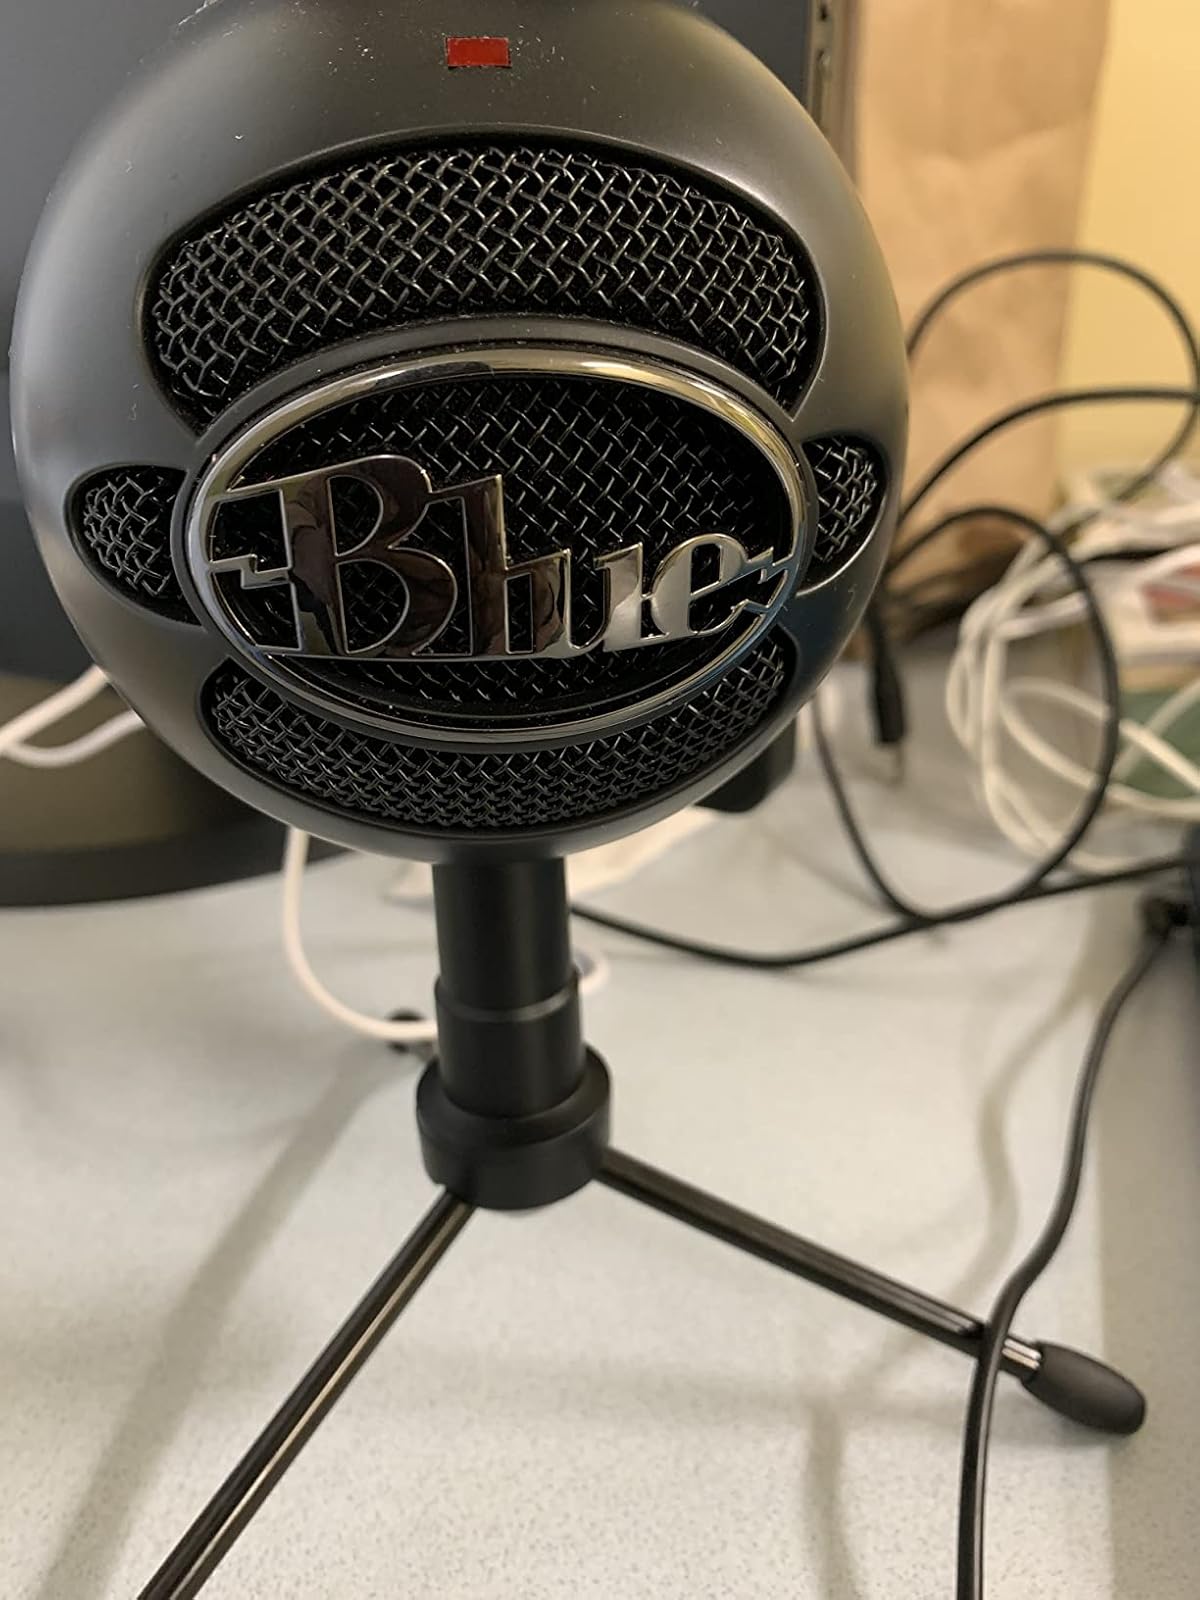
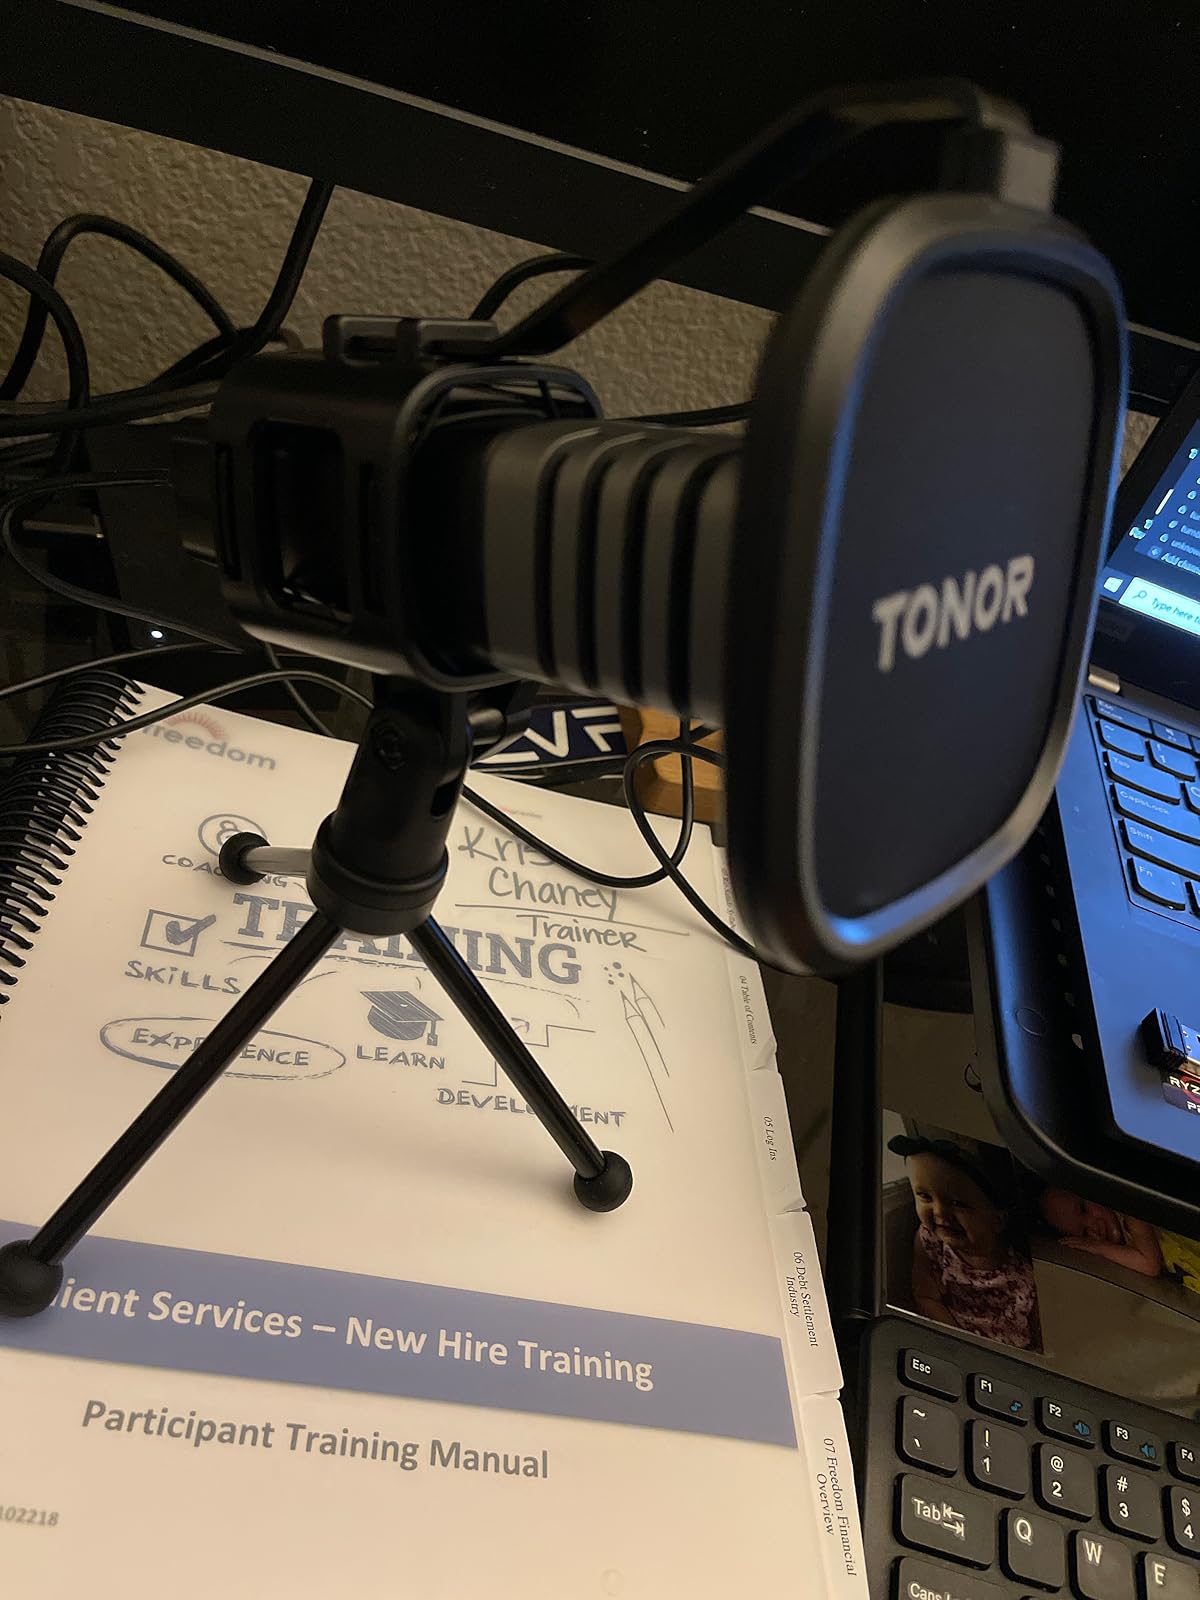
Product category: microphone
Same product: no